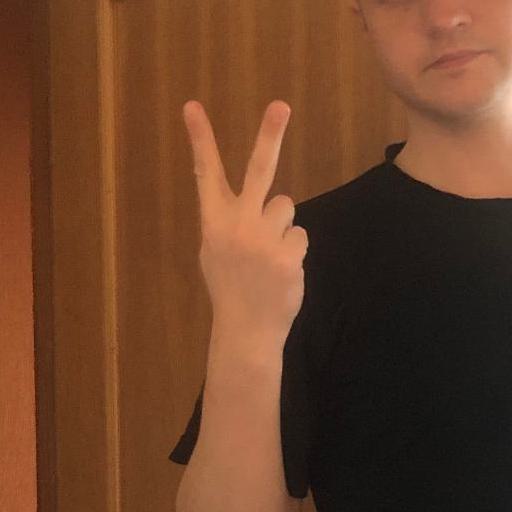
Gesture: peace_inverted